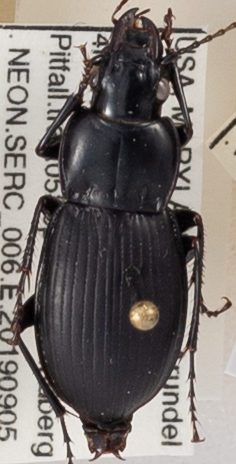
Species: Cyclotrachelus sigillatus
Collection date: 2019-09-05
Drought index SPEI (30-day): -1.45
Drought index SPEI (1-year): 1.082
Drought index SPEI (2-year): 1.546